Plainfield, Illinois

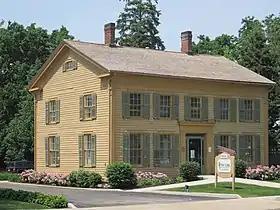
The Flanders House in Plainfield

The community's early prosperity was stunted when the Illinois and Michigan Canal opened in 1848, because the village was not located along the canal. Located within the village are numerous Greek Revival, Upright and Wing cottages, a school built in 1847, and a number of early-19th-century homes. Plainfield currently has three buildings listed on the National Register of Historic Places: Plainfield Halfway House, Flanders House, and a 1928 Standard Oil gas station.